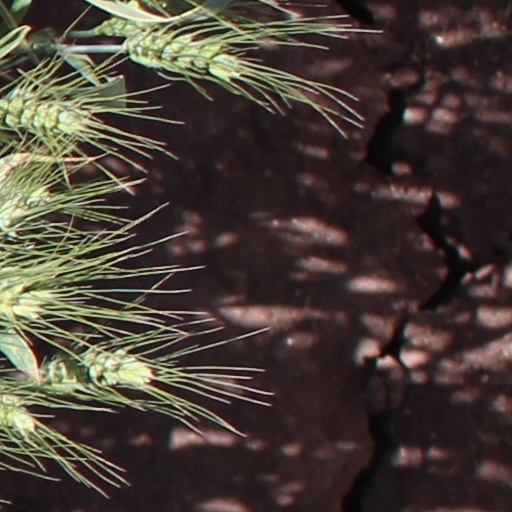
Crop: wheat